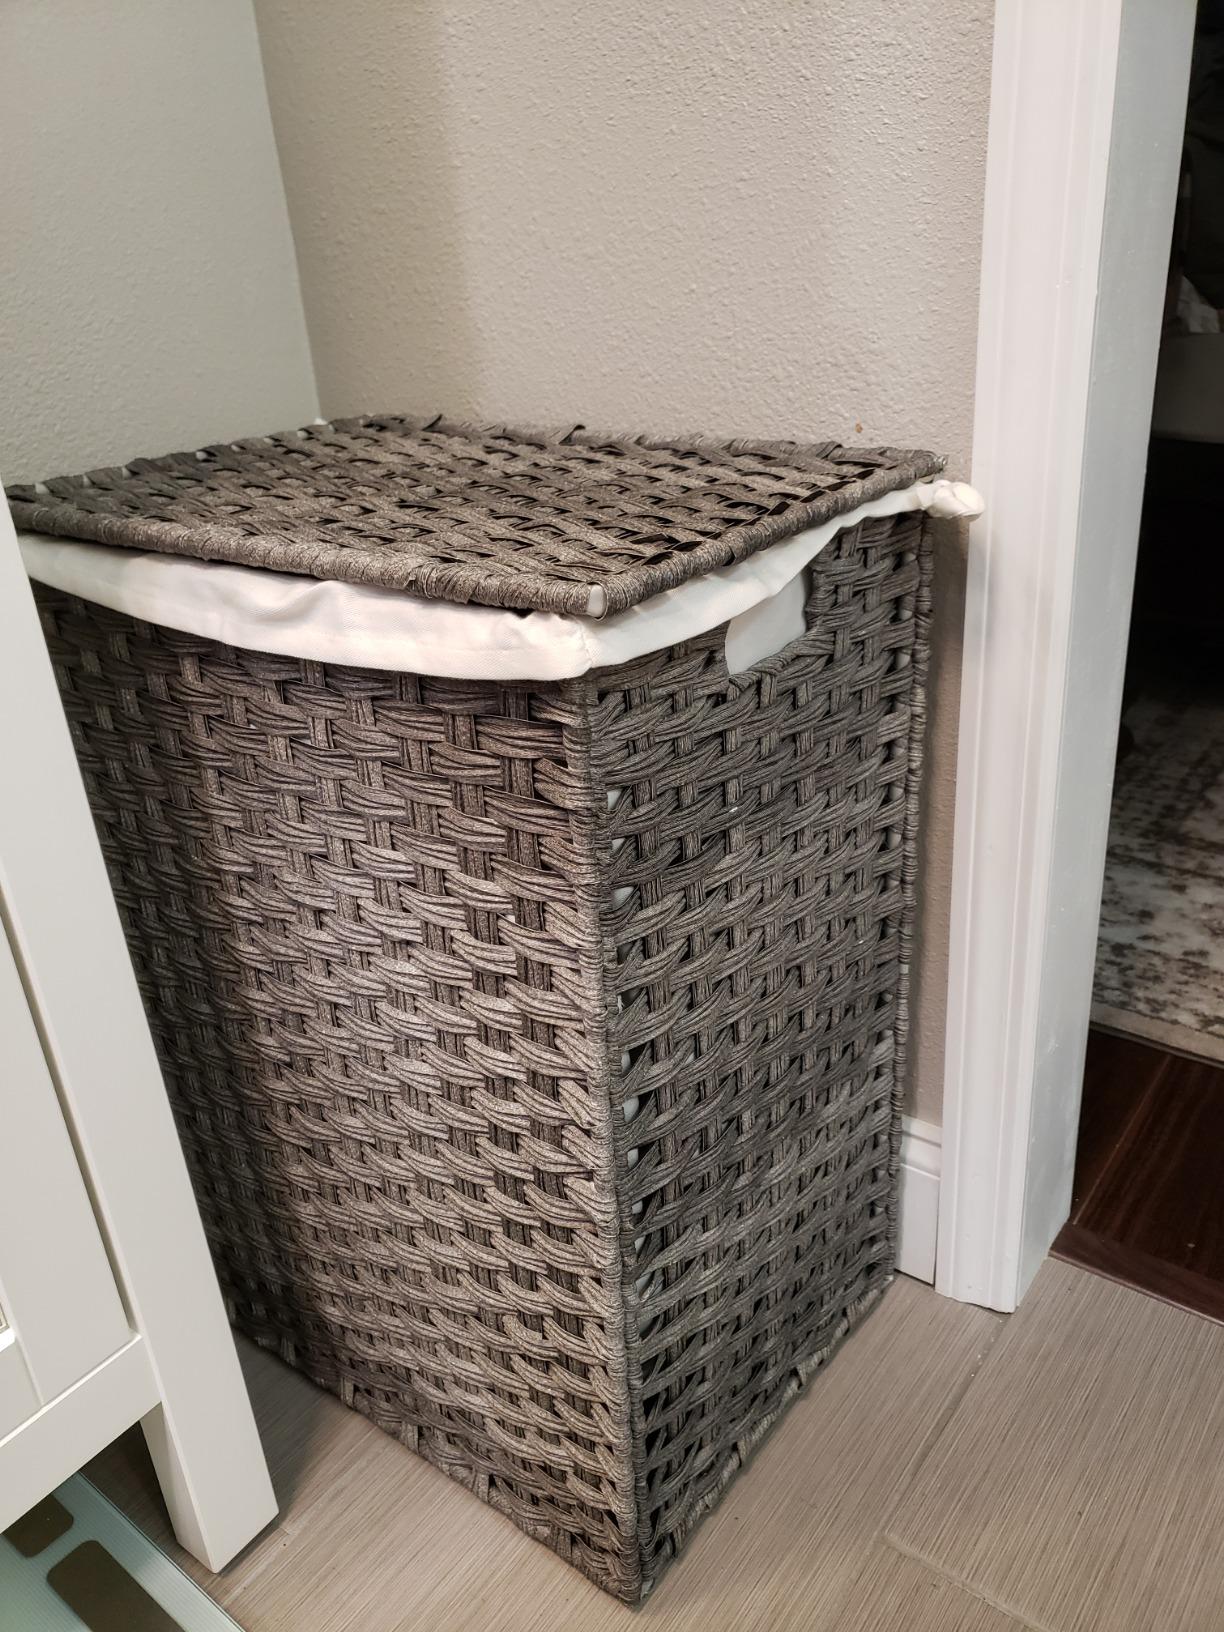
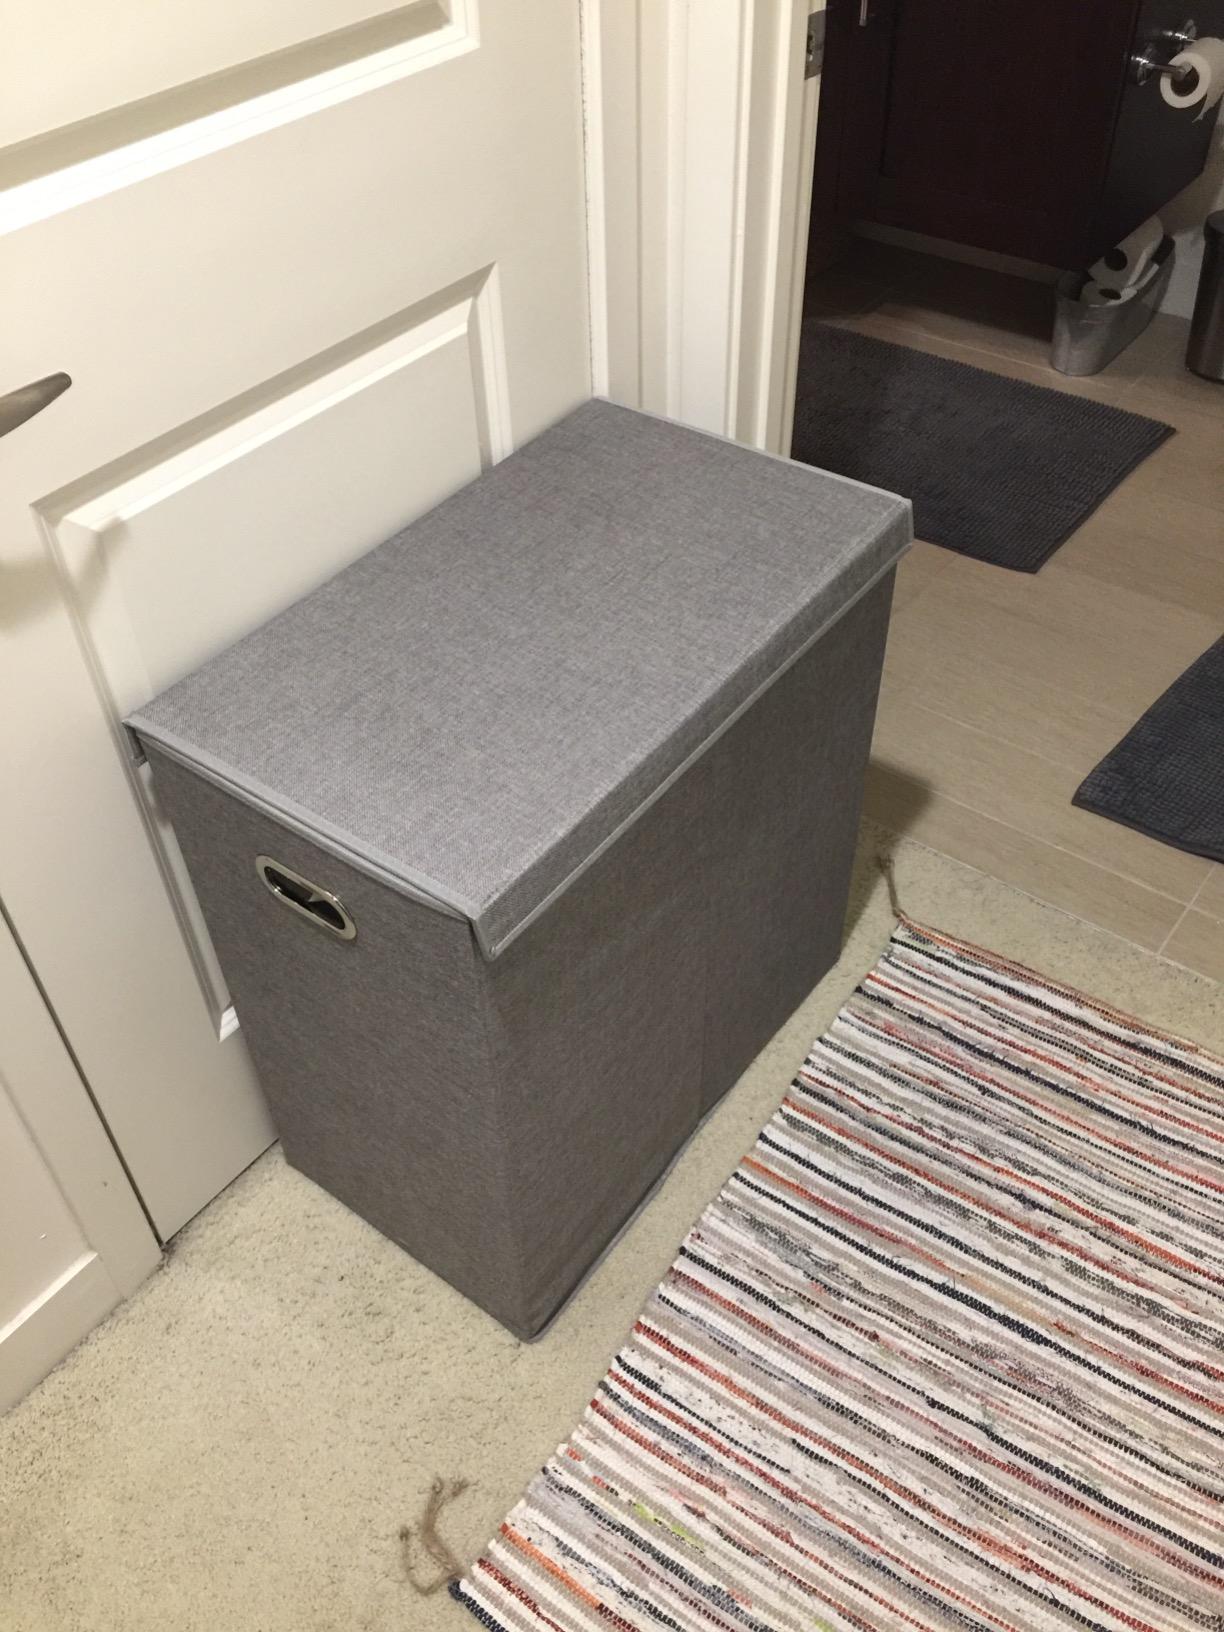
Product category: items_hamper
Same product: no